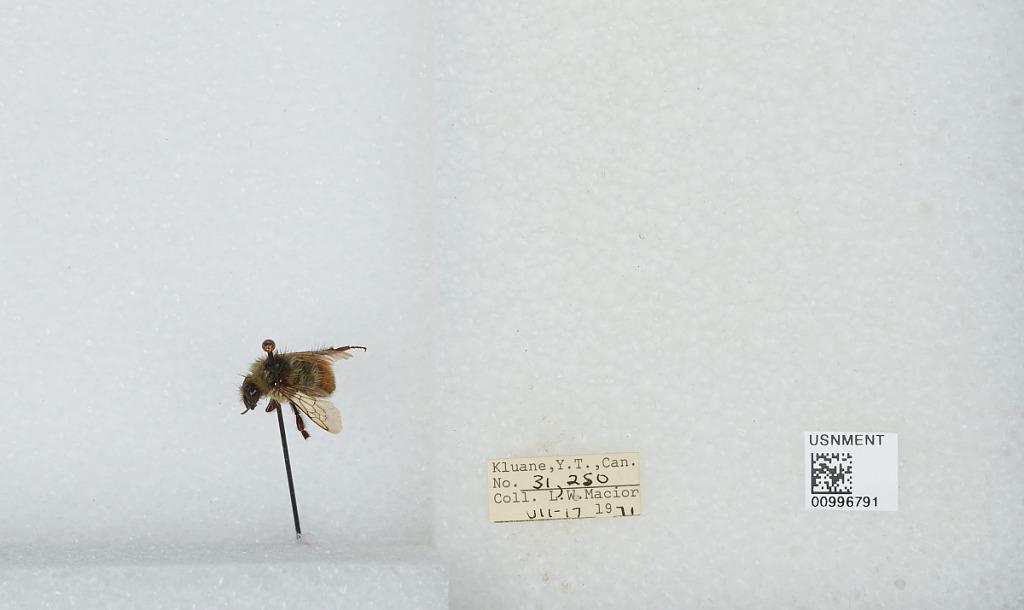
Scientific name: Bombus (Pyrobombus) flavifrons Cresson
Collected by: L. Macior
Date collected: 1971-7-17
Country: Canada
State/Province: Yukon Territory
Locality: Kluane
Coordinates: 60.75, -139.5